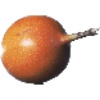
Label: Granadilla 1